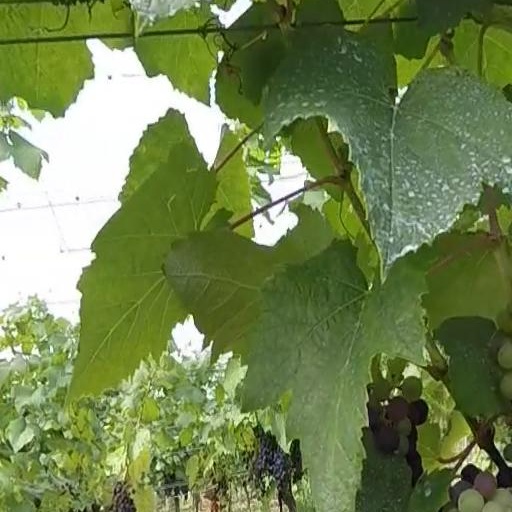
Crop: grape